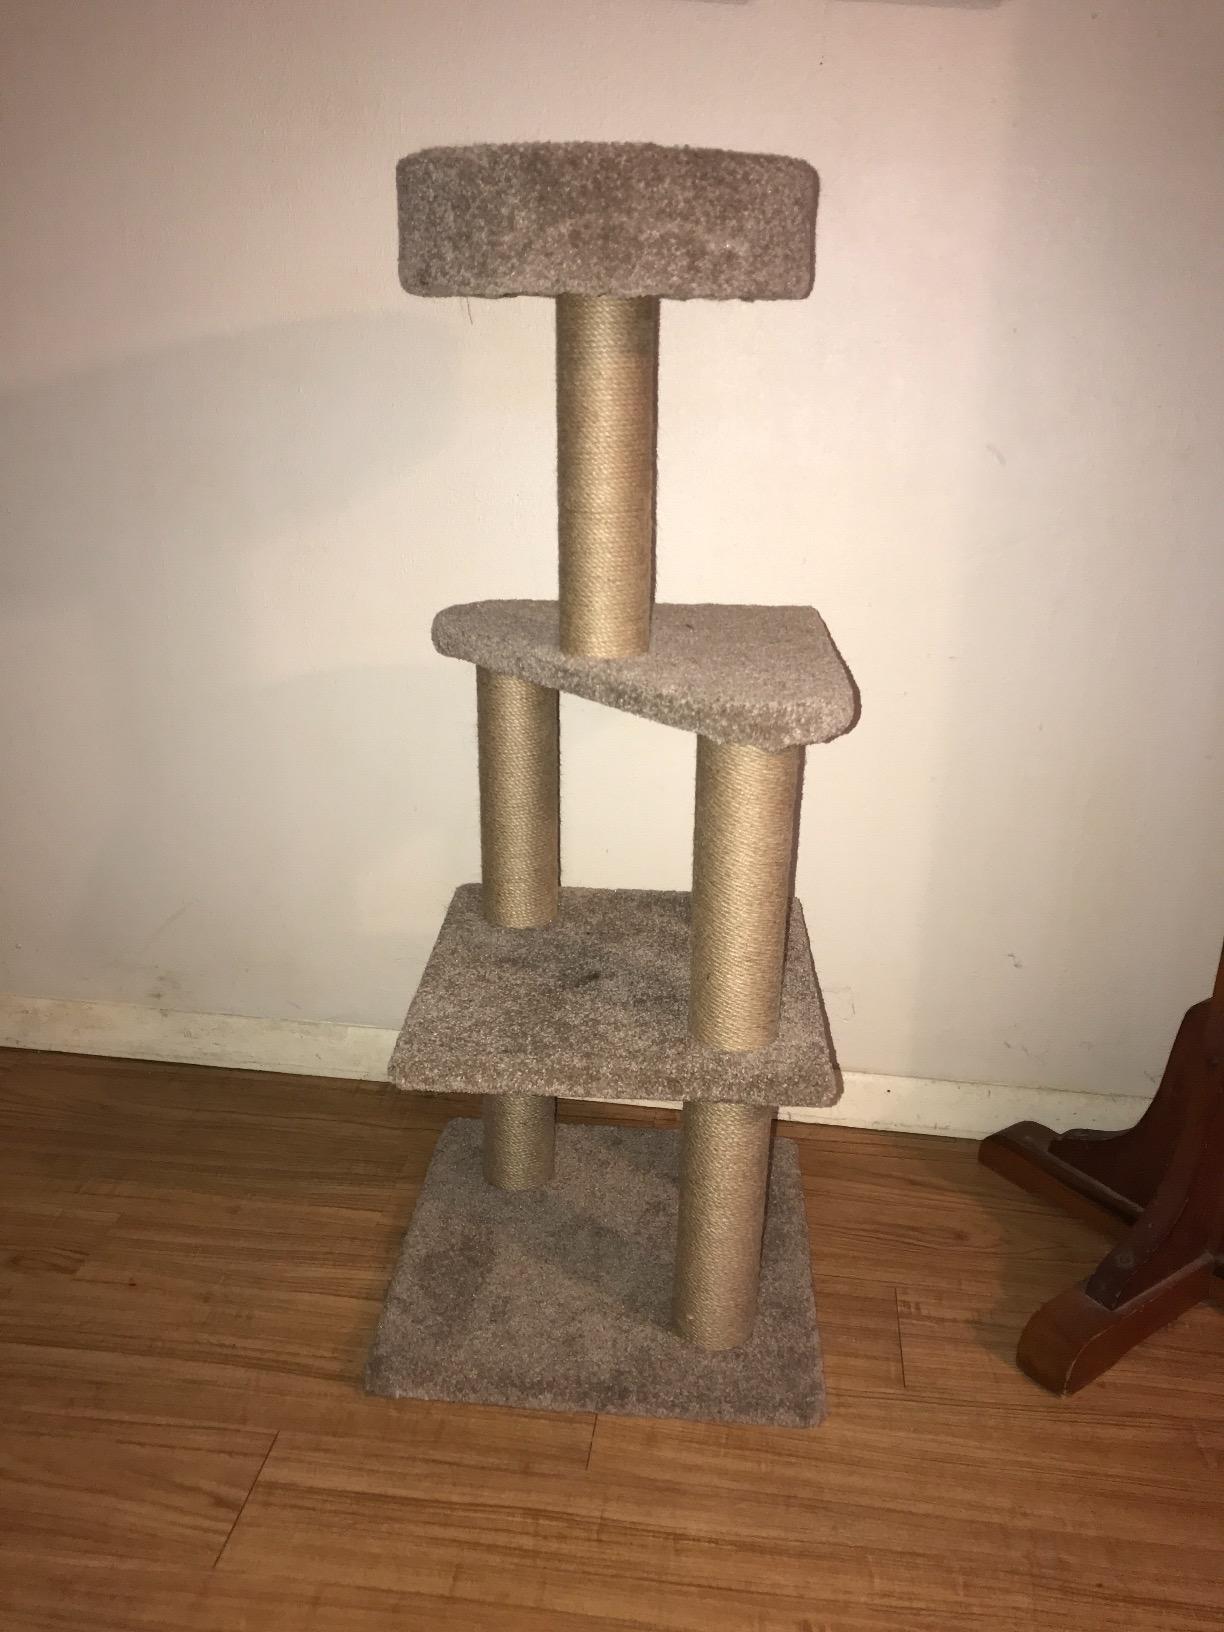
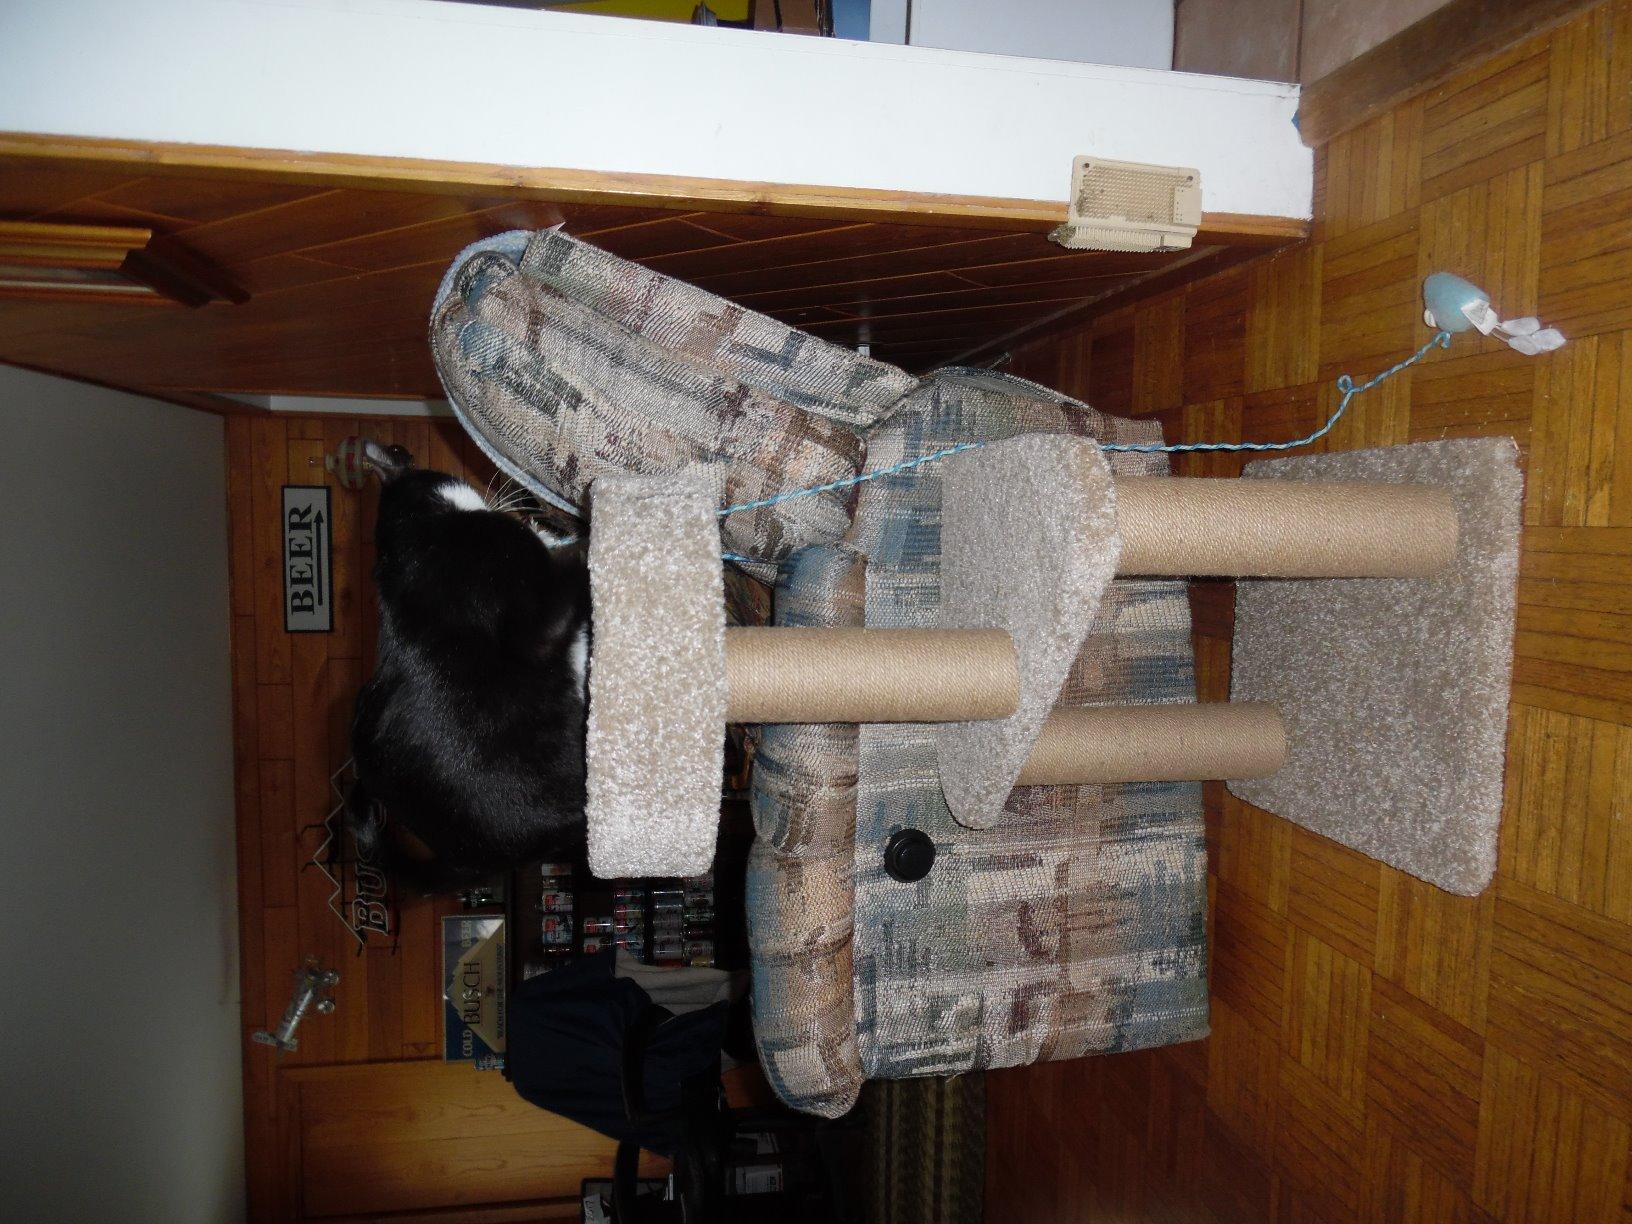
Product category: items_cat tree
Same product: no